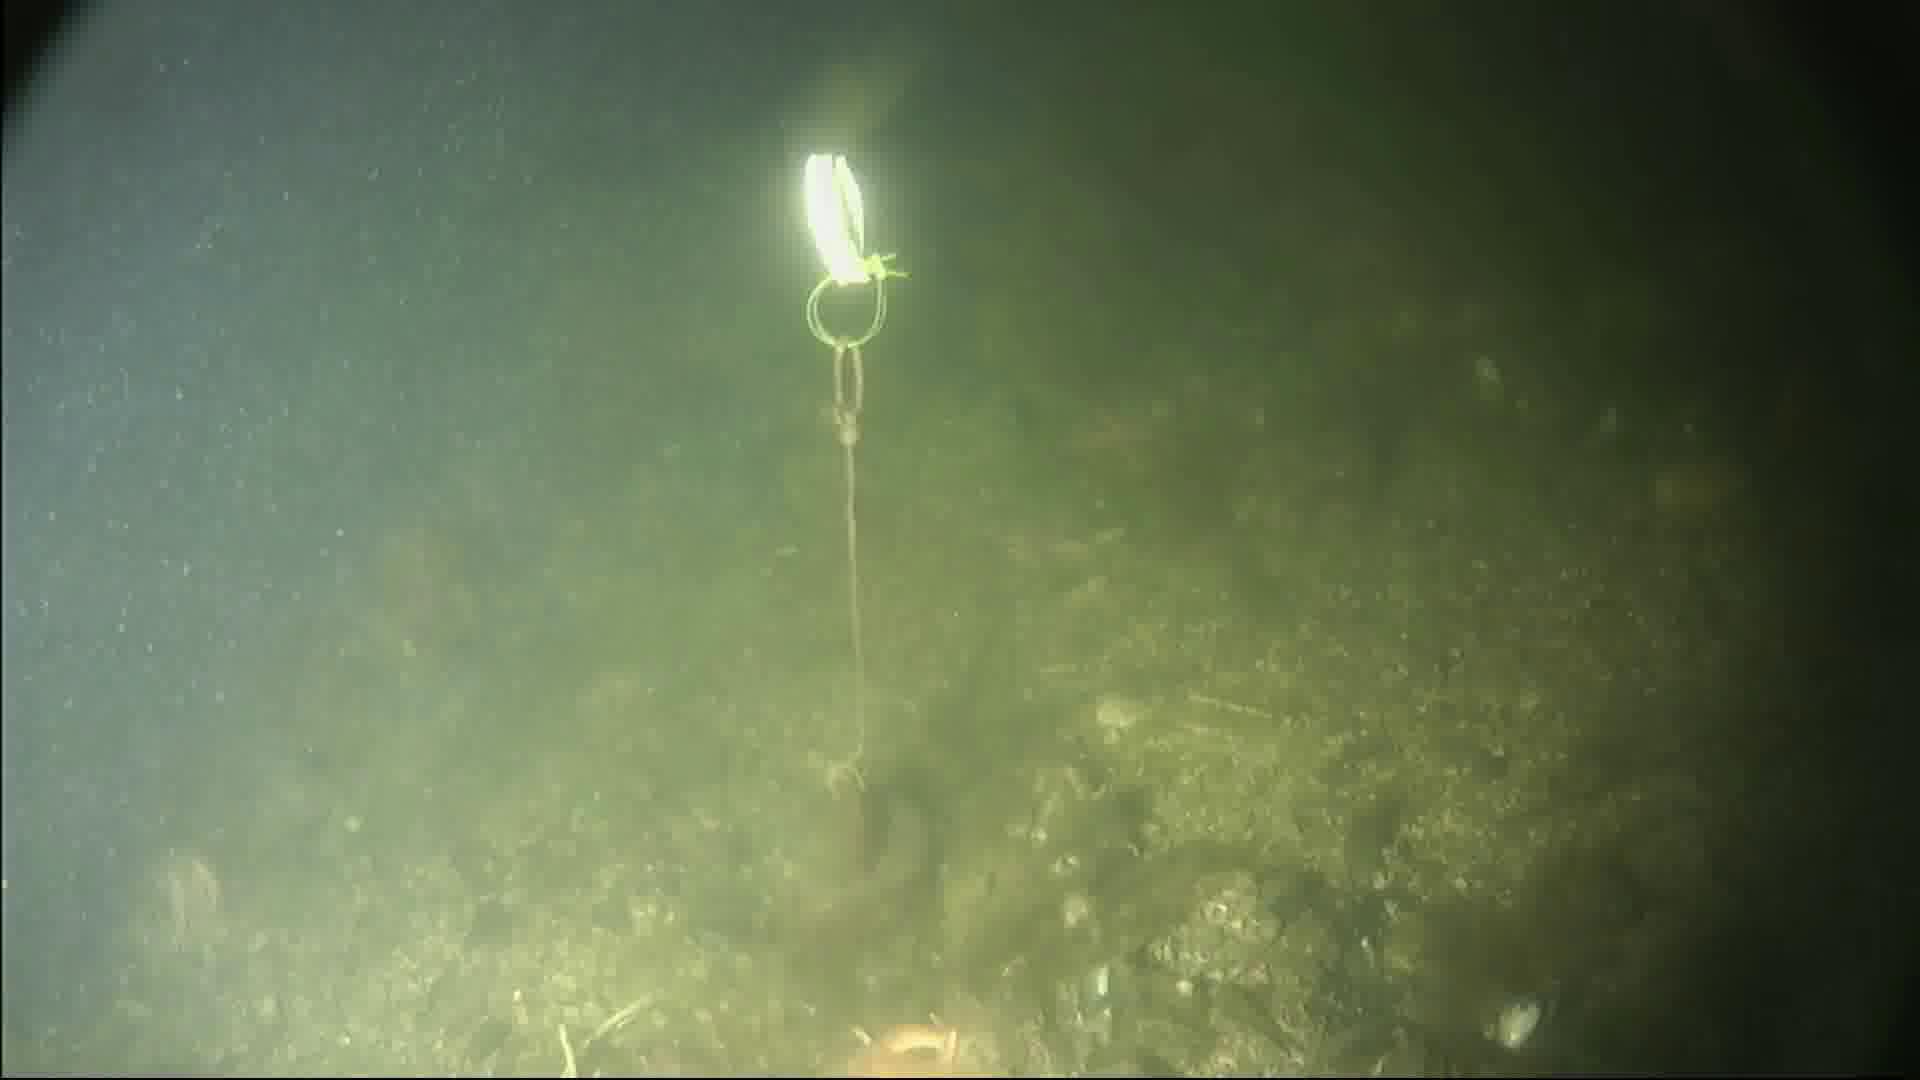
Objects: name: fish
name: starfish